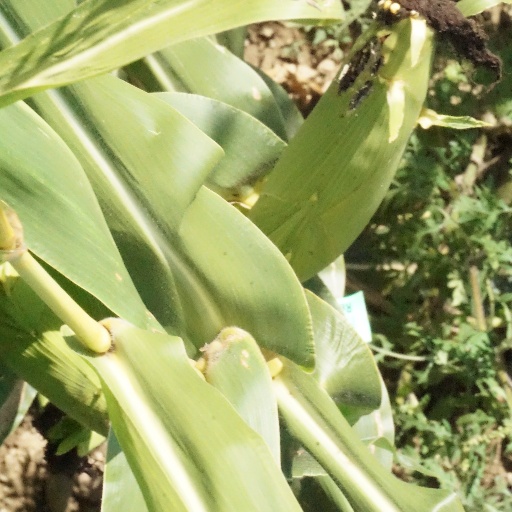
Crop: maize; corn